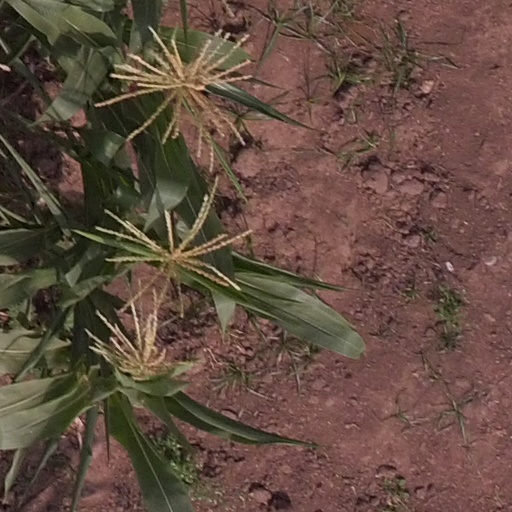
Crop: maize; corn